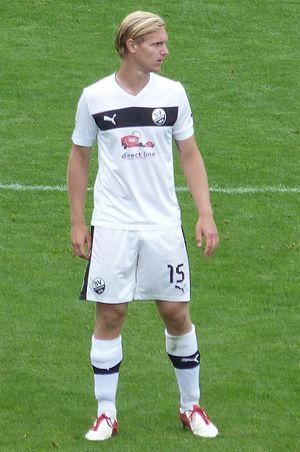
Marco Pischorn est un footballeur allemand né le 1ᵉʳ janvier 1986 à Mühlacker.